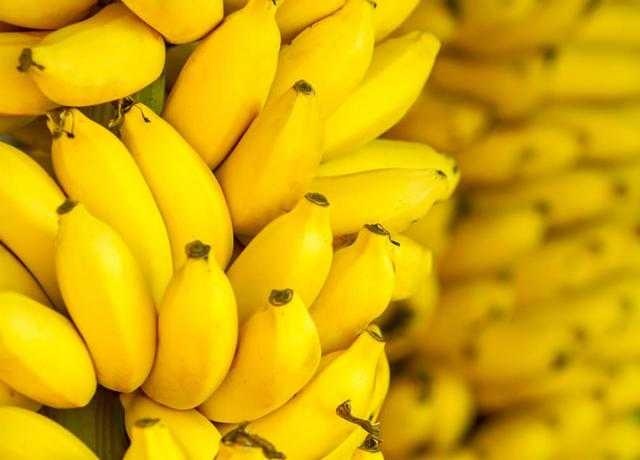
Label: Banana